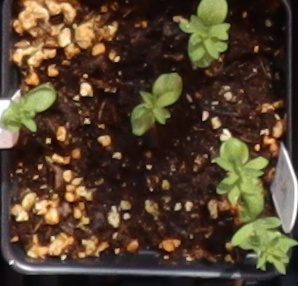
Label: Flax